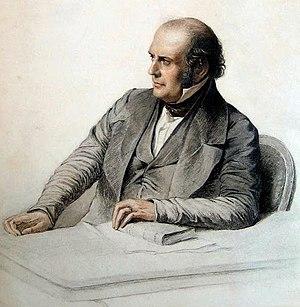
La faculté des sciences de Paris était, de son ouverture en 1811 à sa dissolution en 1970, la principale institution d'enseignement supérieur scientifique en France.
Guglielmo Brutus Icilius Timeleone Libri-Carucci dalla Sommaja, dit en français Guillaume Libri ou le comte Libri, né le 1ᵉʳ janvier 1803 à Florence et mort le 28 septembre 1869 à Fiesole, est un mathématicien, historien et bibliophile italien ayant enseigné en France où il s'est rendu célèbre pour une affaire de vol de manuscrits originaux et de livres rares.
Calcul différentiel et calcul intégral